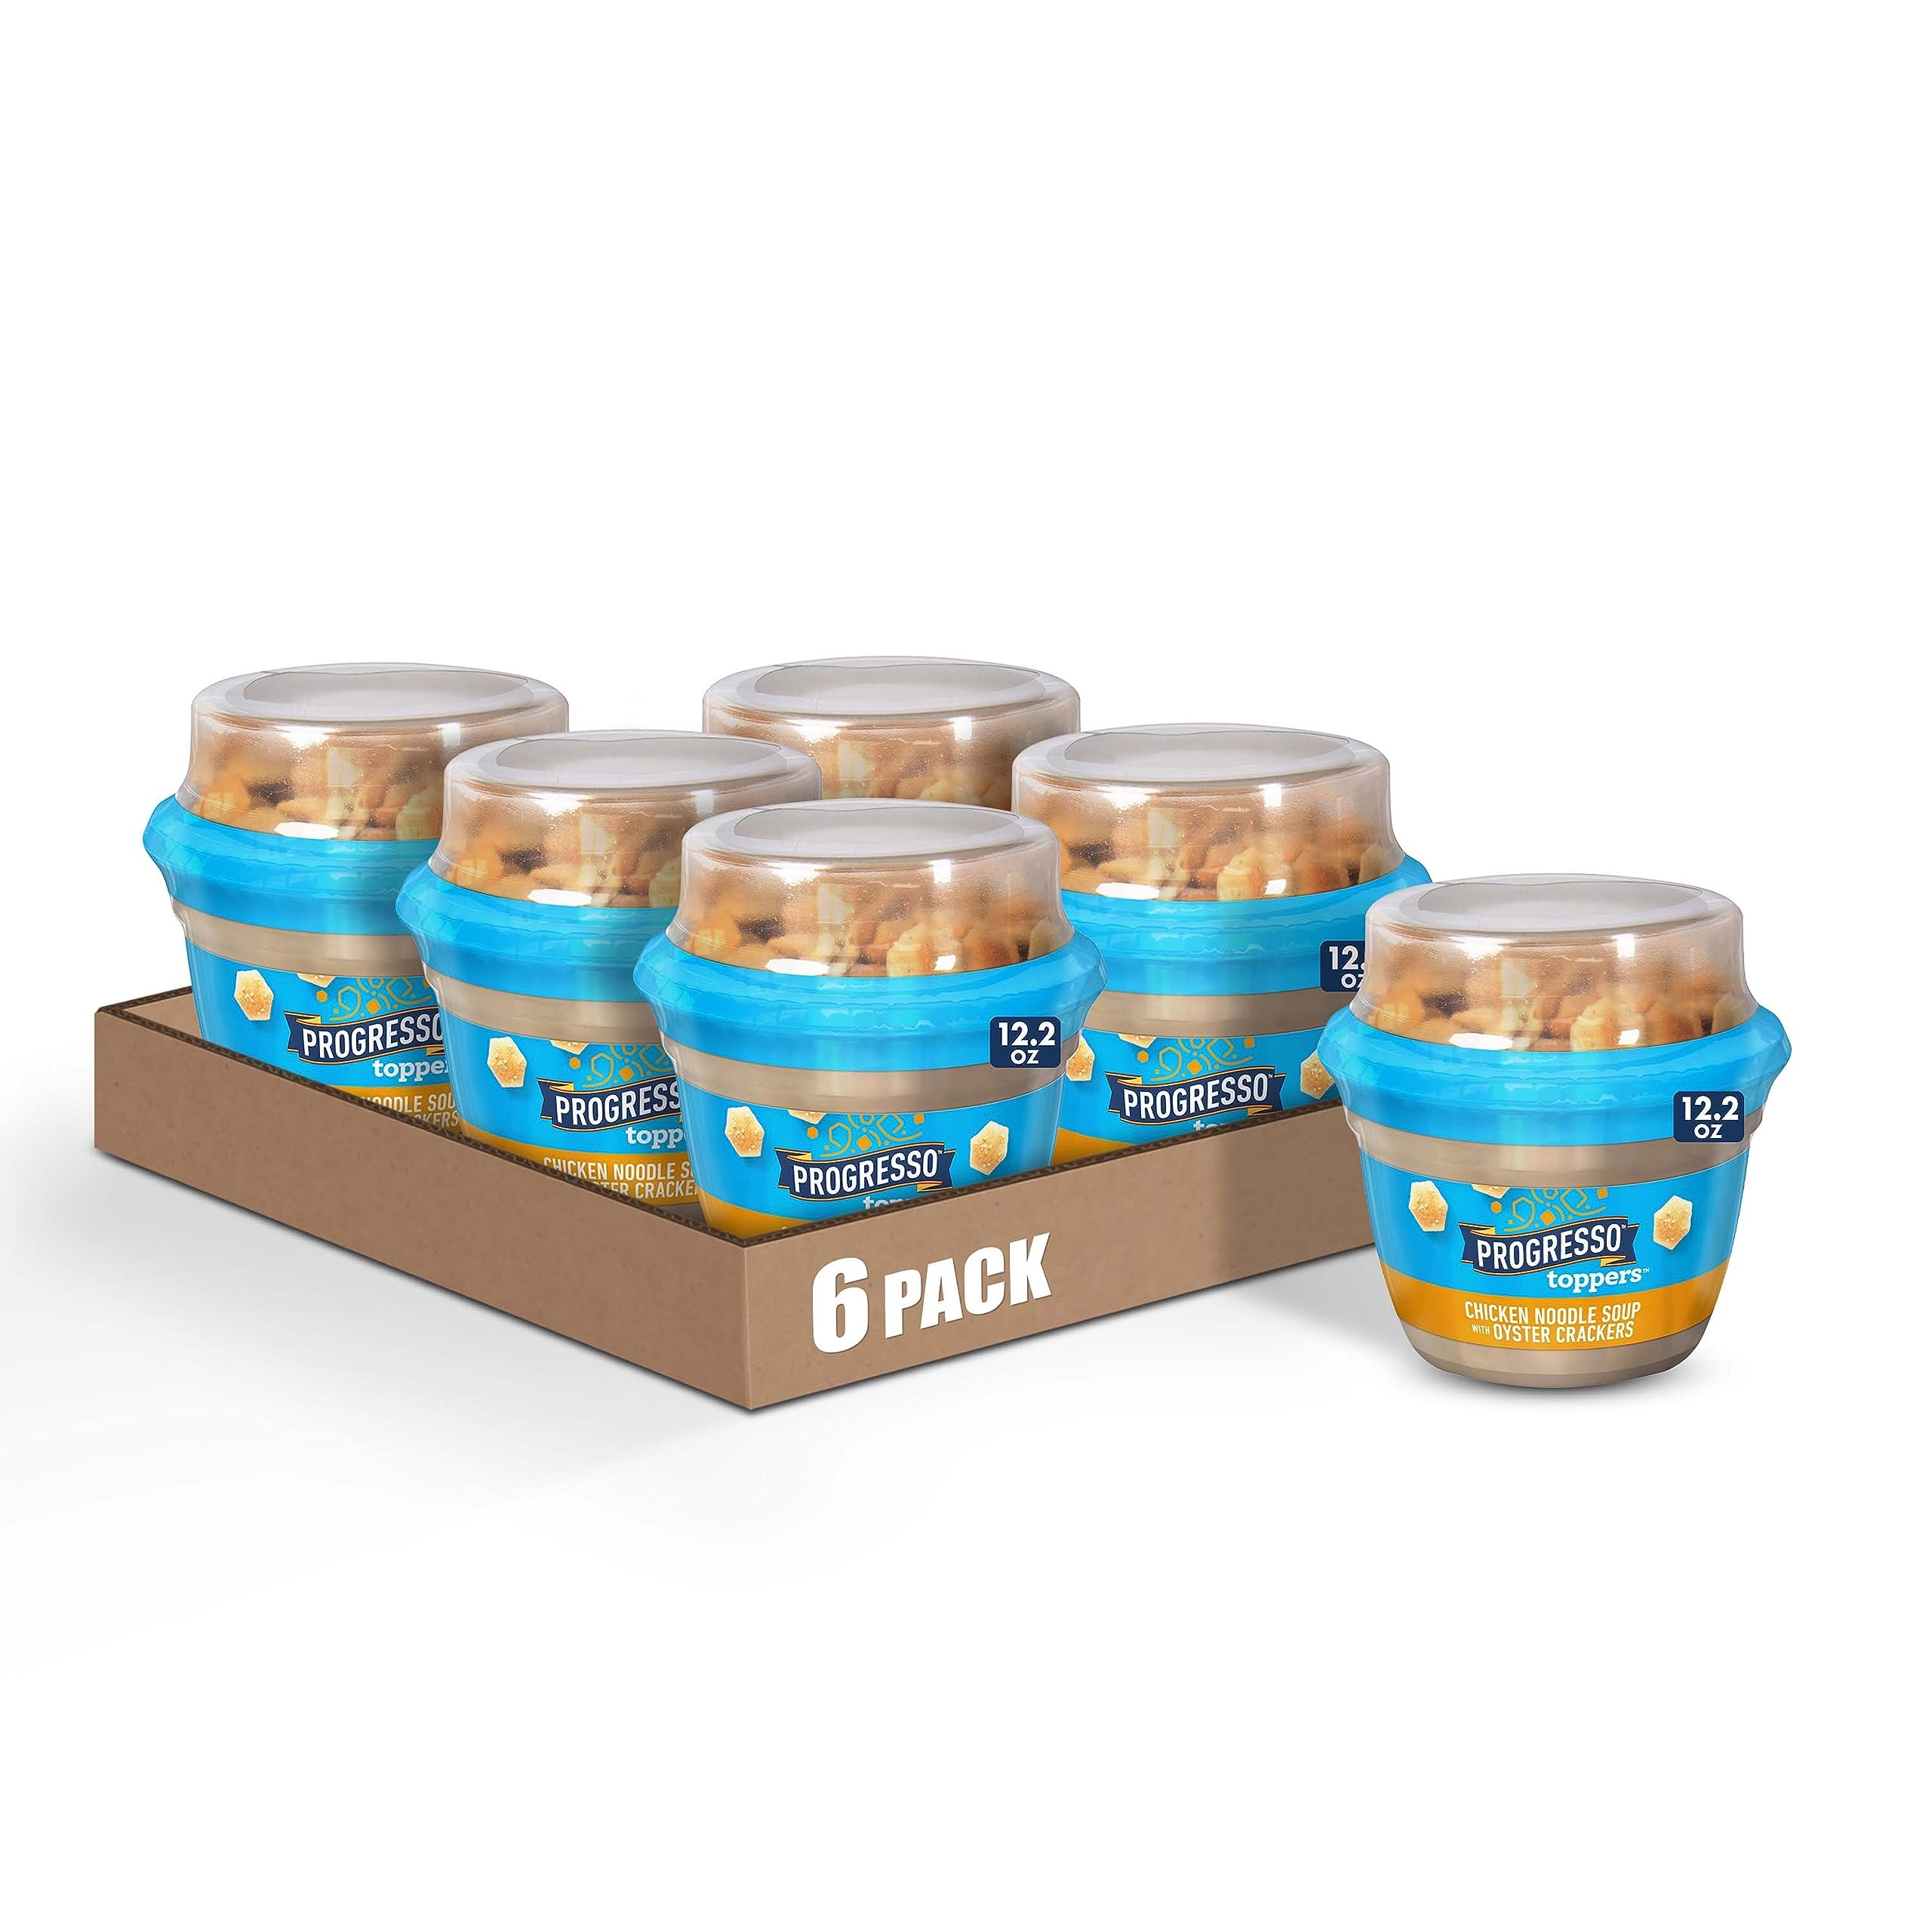
Item Name: Progresso Toppers, Chicken Noodle Soup, 12.2 ounces (Pack of 6)
Bullet Point 1: CHICKEN NOODLE SOUP WITH TOPPING: Enjoy Progresso Toppers Chicken Noodle Soup with crunchy topping in the lid
Bullet Point 2: ADDED TEXTURE: You'll love every bite of this familiar soup with an added crunch
Bullet Point 3: DELICIOUS FOOD: Made with white meat chicken
Bullet Point 4: SINGLE-SERVING: Enjoy a single-serving cup of soup as part of a warm, comforting meal
Bullet Point 5: CONTAINS: 12.2 oz (Pack of 6)
Value: 6.0
Unit: Count

Price: 3.085